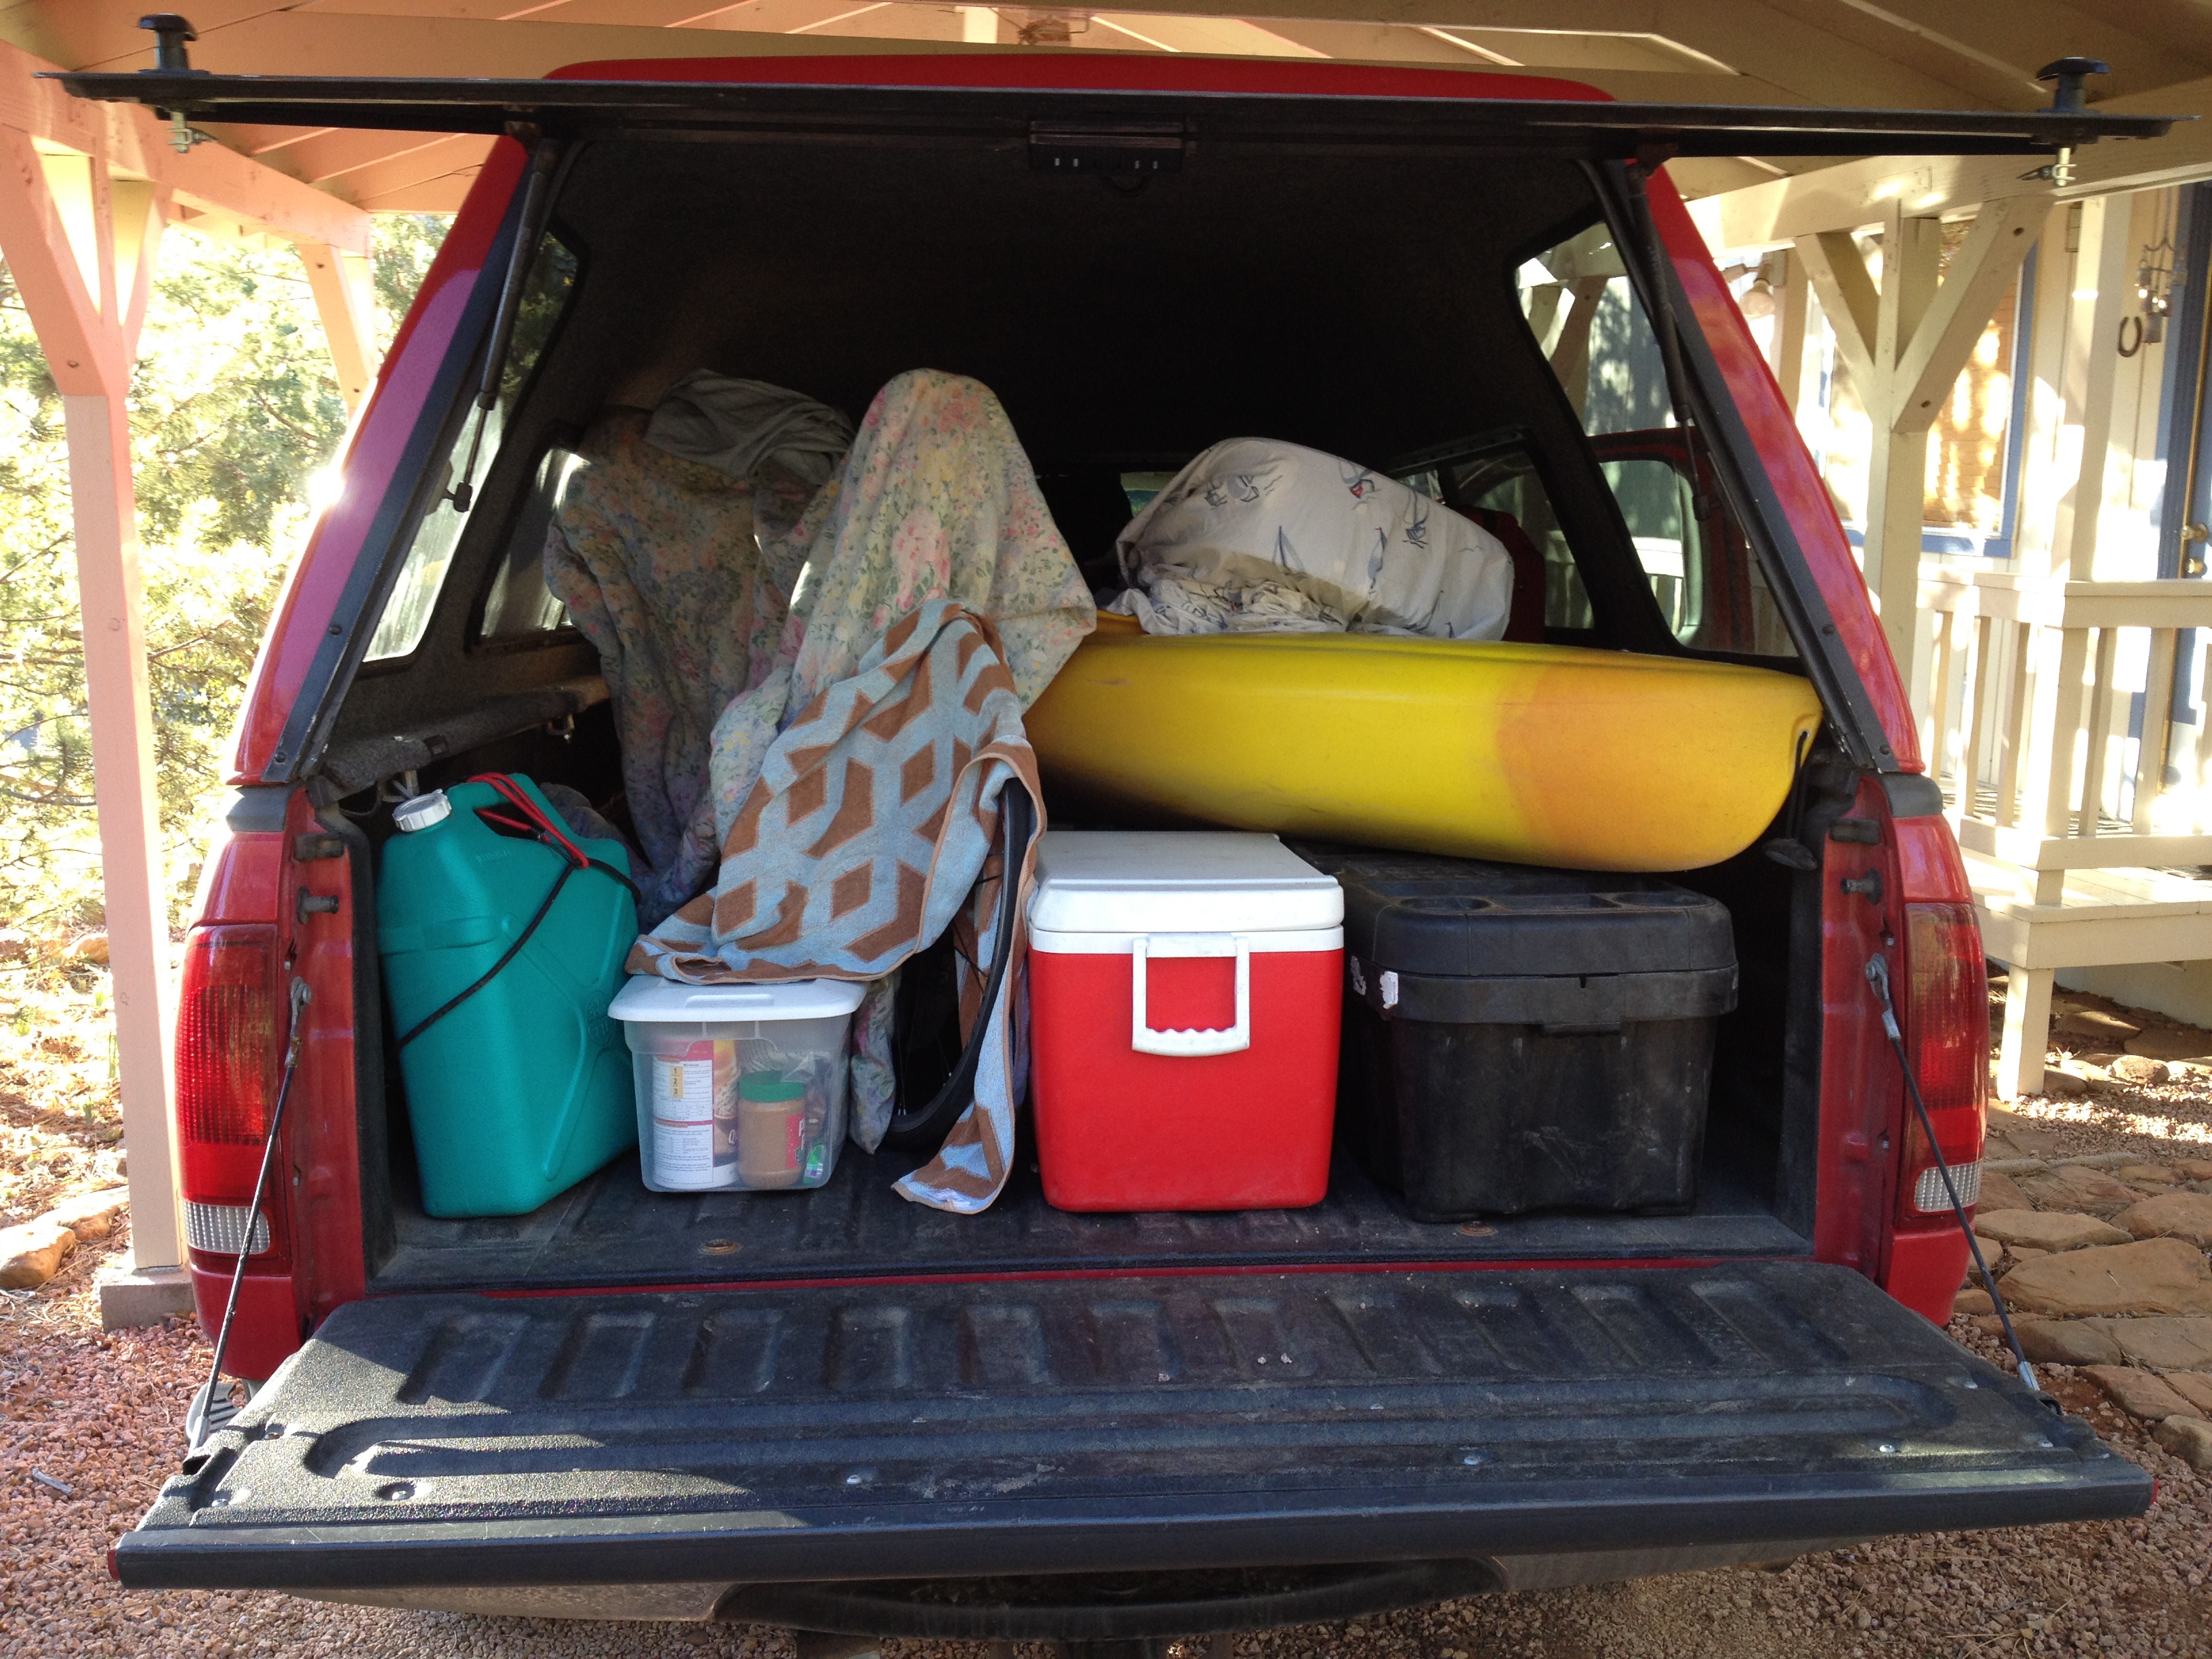
car, van, vehicle, bumper, land vehicle, automobile make, automotive exterior, subcompact car